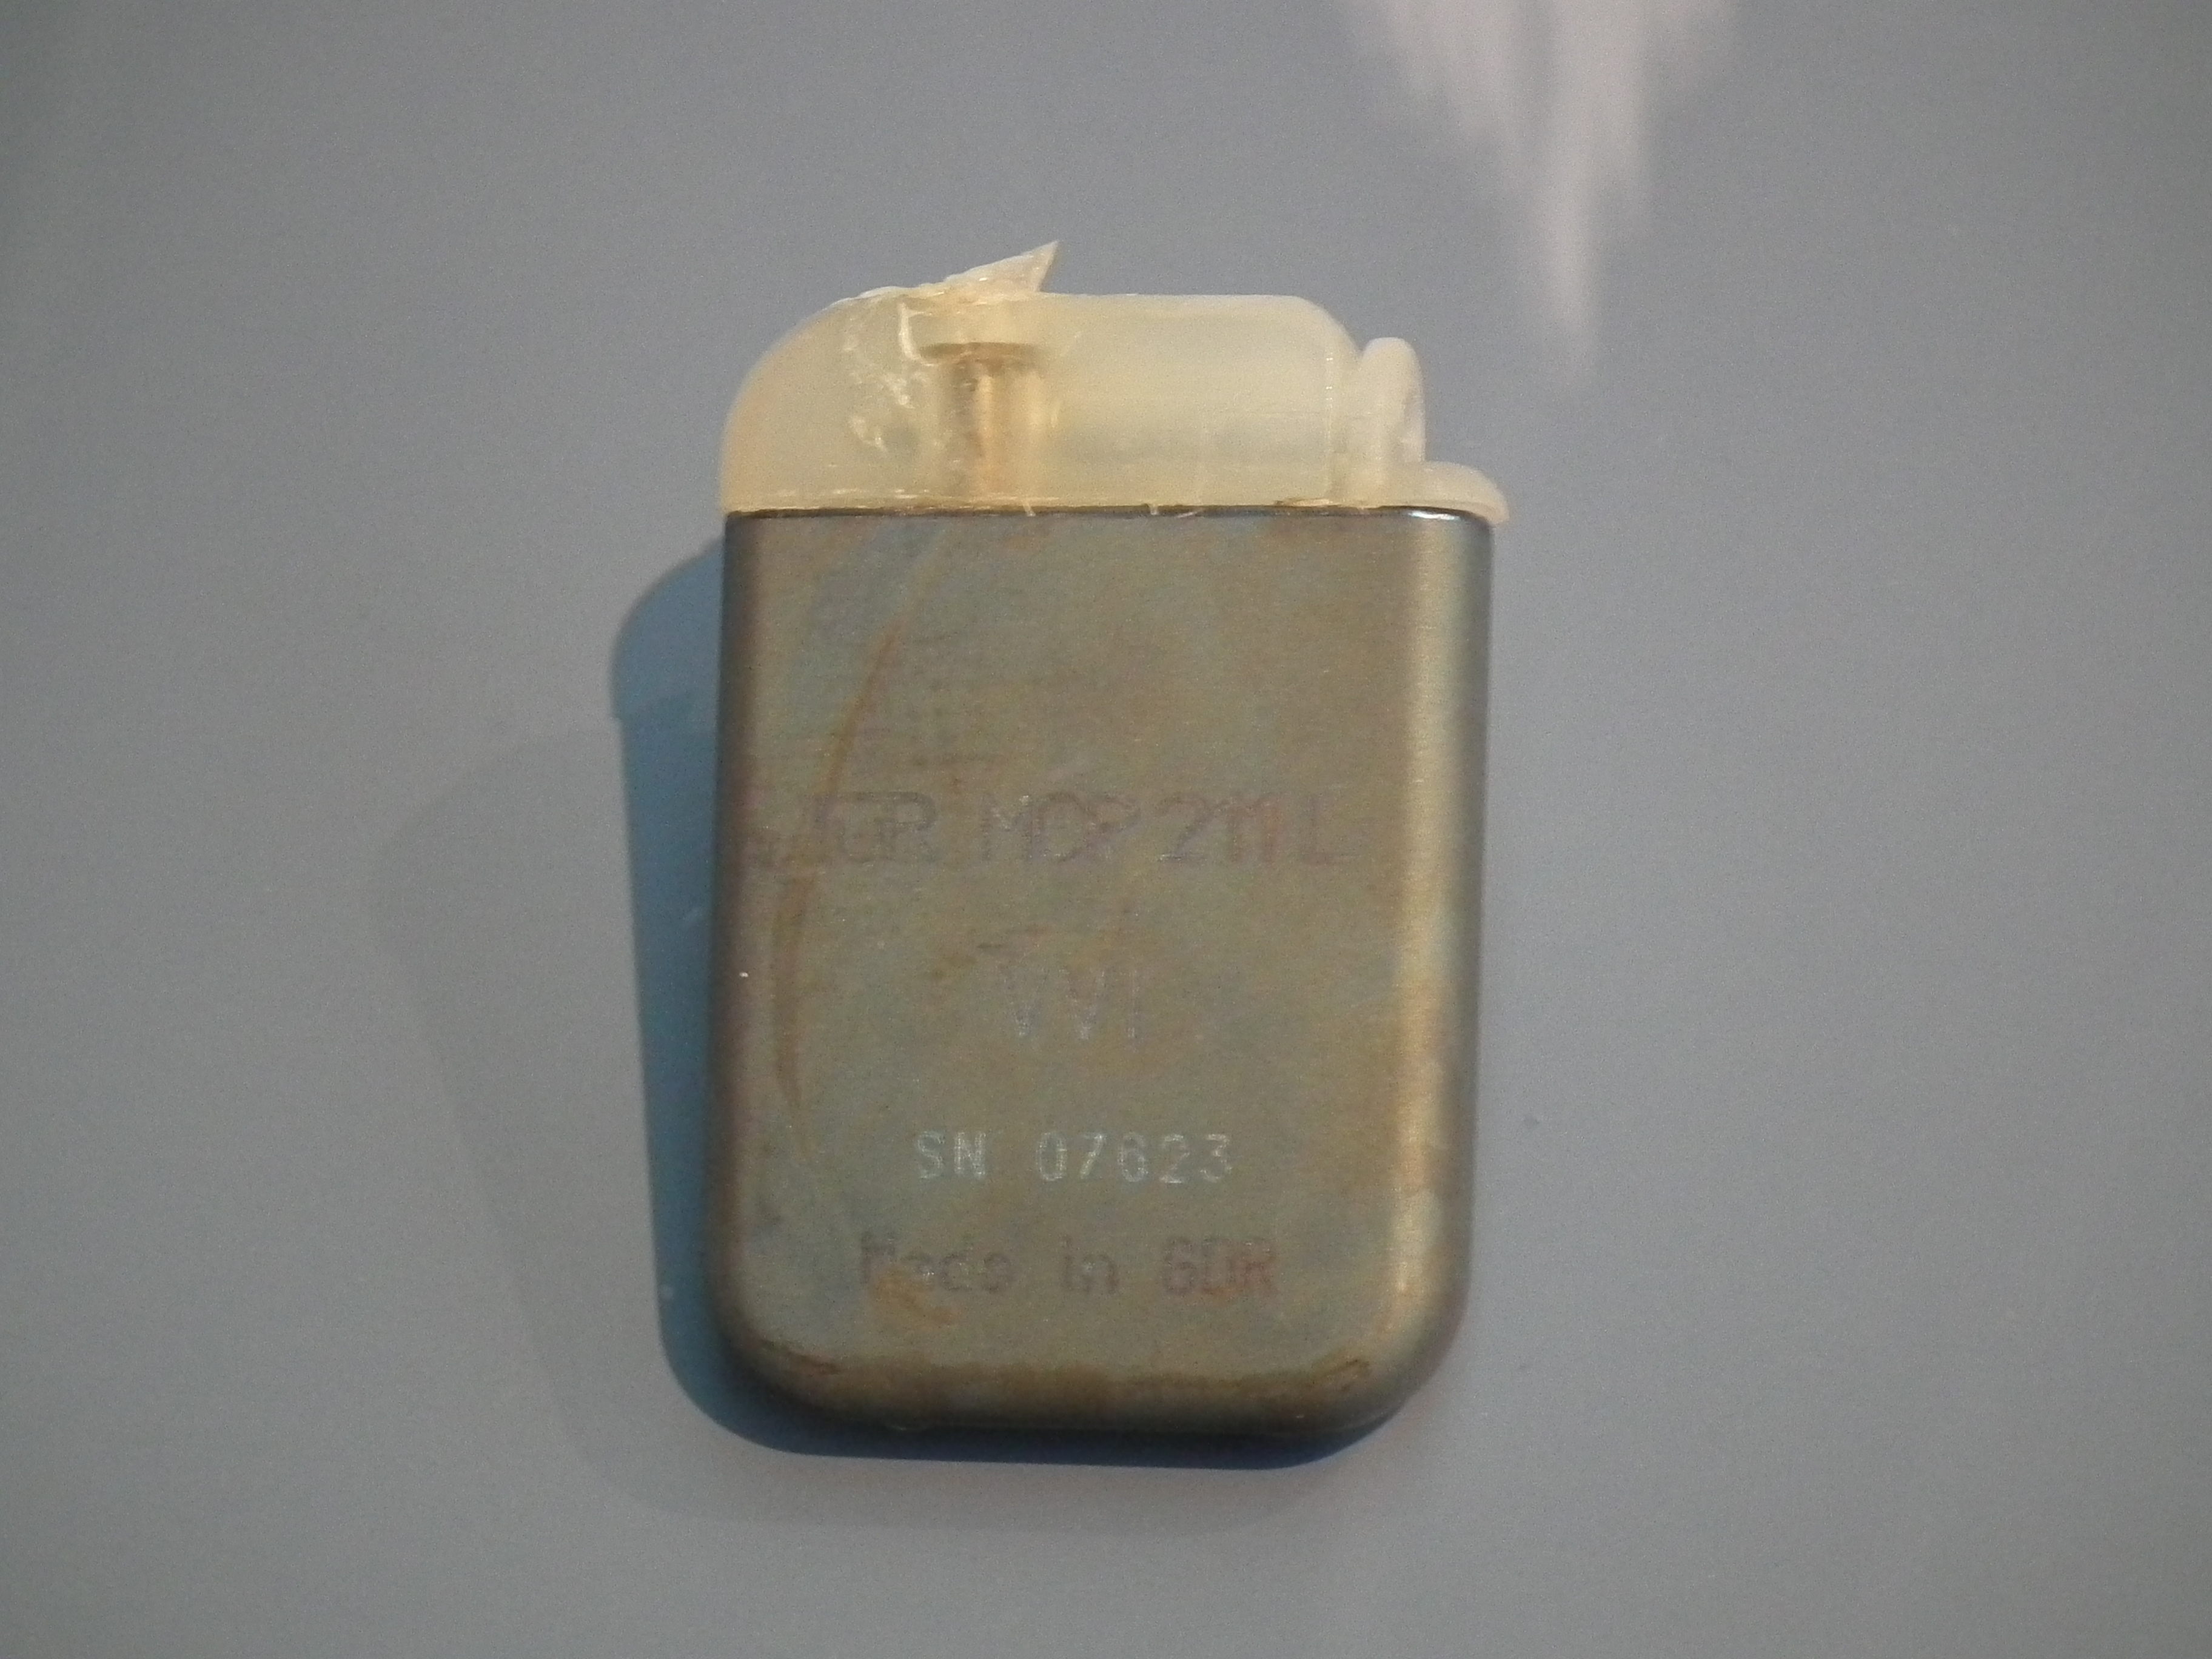
Industriemuseum Chemnitz
Specialty: prosthetics